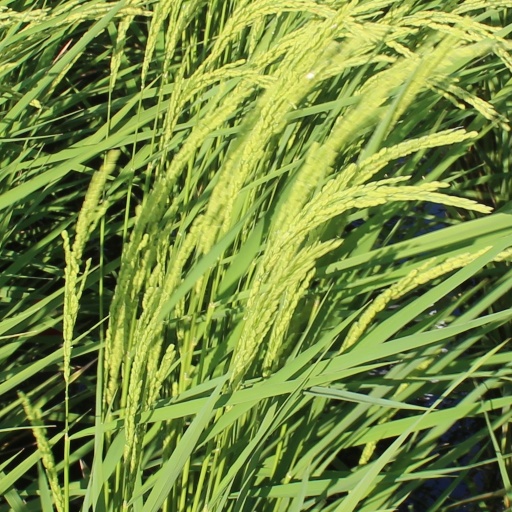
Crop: rice